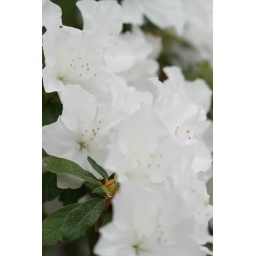
Spring flowers in white